Stalin and Mao

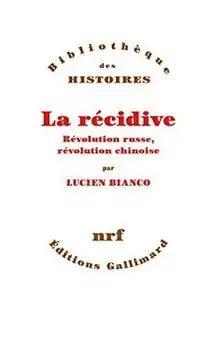
First edition

Stalin and Mao: A Comparison of the Russian and Chinese Revolutions is a non-fiction book by Lucien Bianco, published by Gallimard in 2014. Its 2018 English translation, done by Krystyna Horko, was published by the Chinese University of Hong Kong Press. It compares and contrasts the Russian Revolution and the Chinese Communist Revolution.